Bella Lewitzky

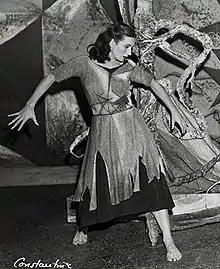
Lewitzky in a 1949 performance of "The Warsaw Ghetto"

Bella Rebecca Lewitzky (January 13, 1916 – July 16, 2004) was an American modern dance choreographer, dancer and teacher.